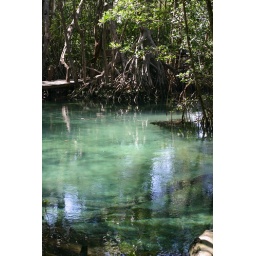
We got to swim in this clear water spring in the middle of mangroves.